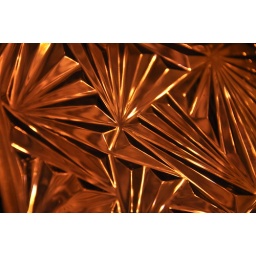
This is actually a glass block illumined by a street lamp from behind.